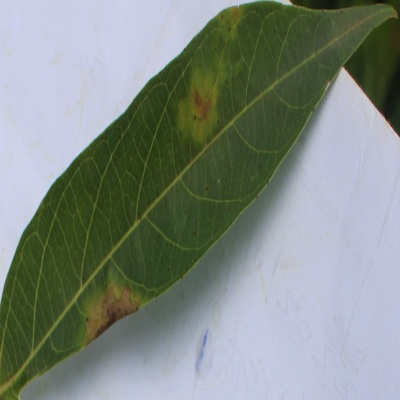
Crop: Cassava
Condition: brown spot